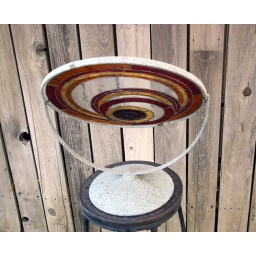
Seasonal Movement - Stained glass masterpiece that swivels 360 degrees in custom mount - 02